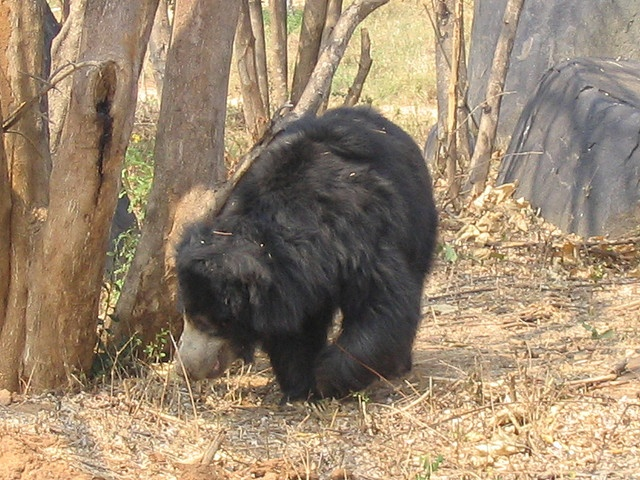
Shaggy brown bear walking in trees toward camera.
A very big furry black bear in the woods.
A large black bear next to some trees.
A bear that is walking in the grass next to a tree.
A black bear walking through a forest on dry grass.